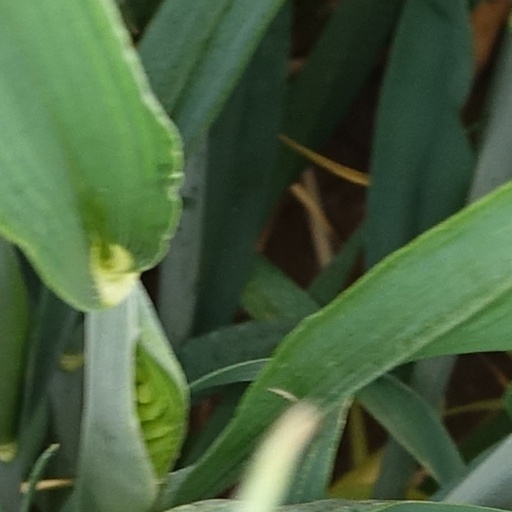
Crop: wheat